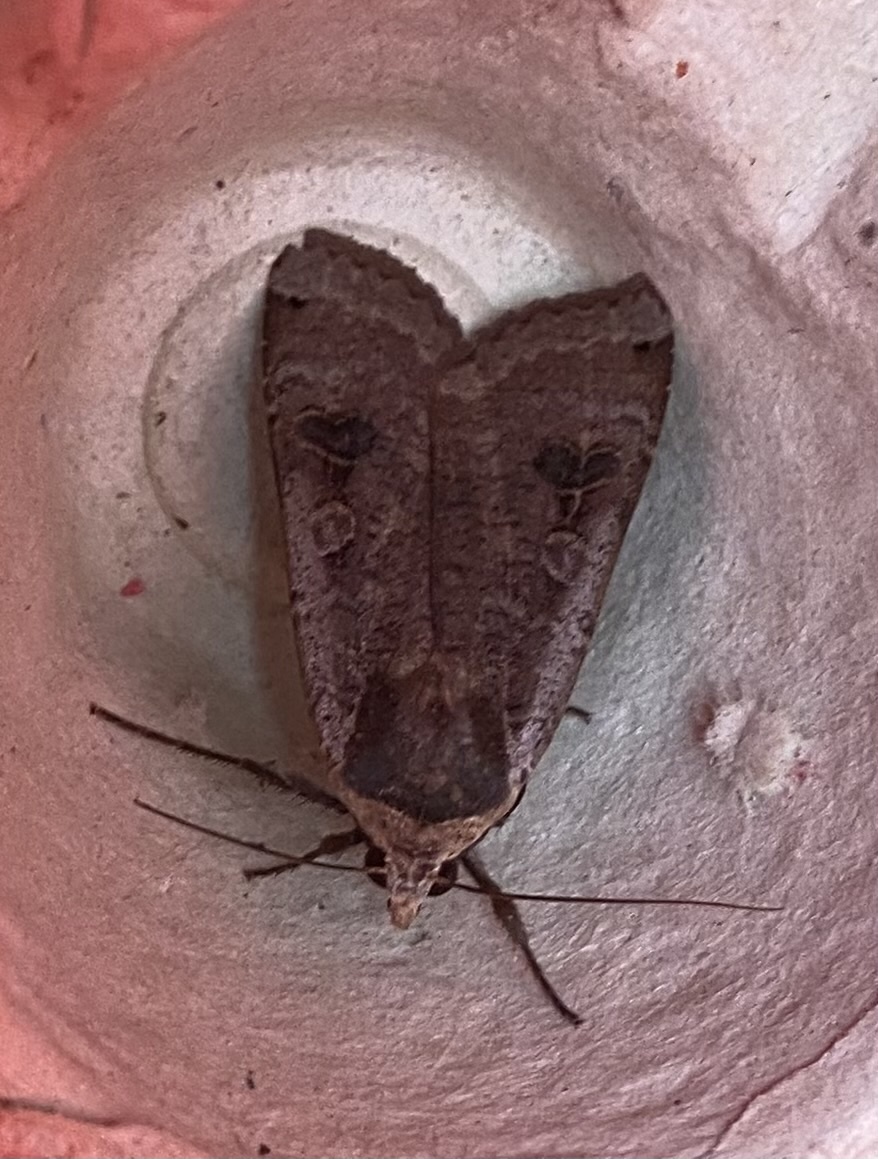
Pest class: cutworms